Josephine Beall Willson Bruce

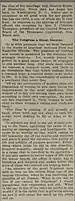
Josephine's speech featured in the Philadelphia Times

Bruce wrote several articles and speeches on education and activism, including two articles for The Voice of the Negro, one article for The Crisis, and a speech transcribed in the Philadelphia Times.